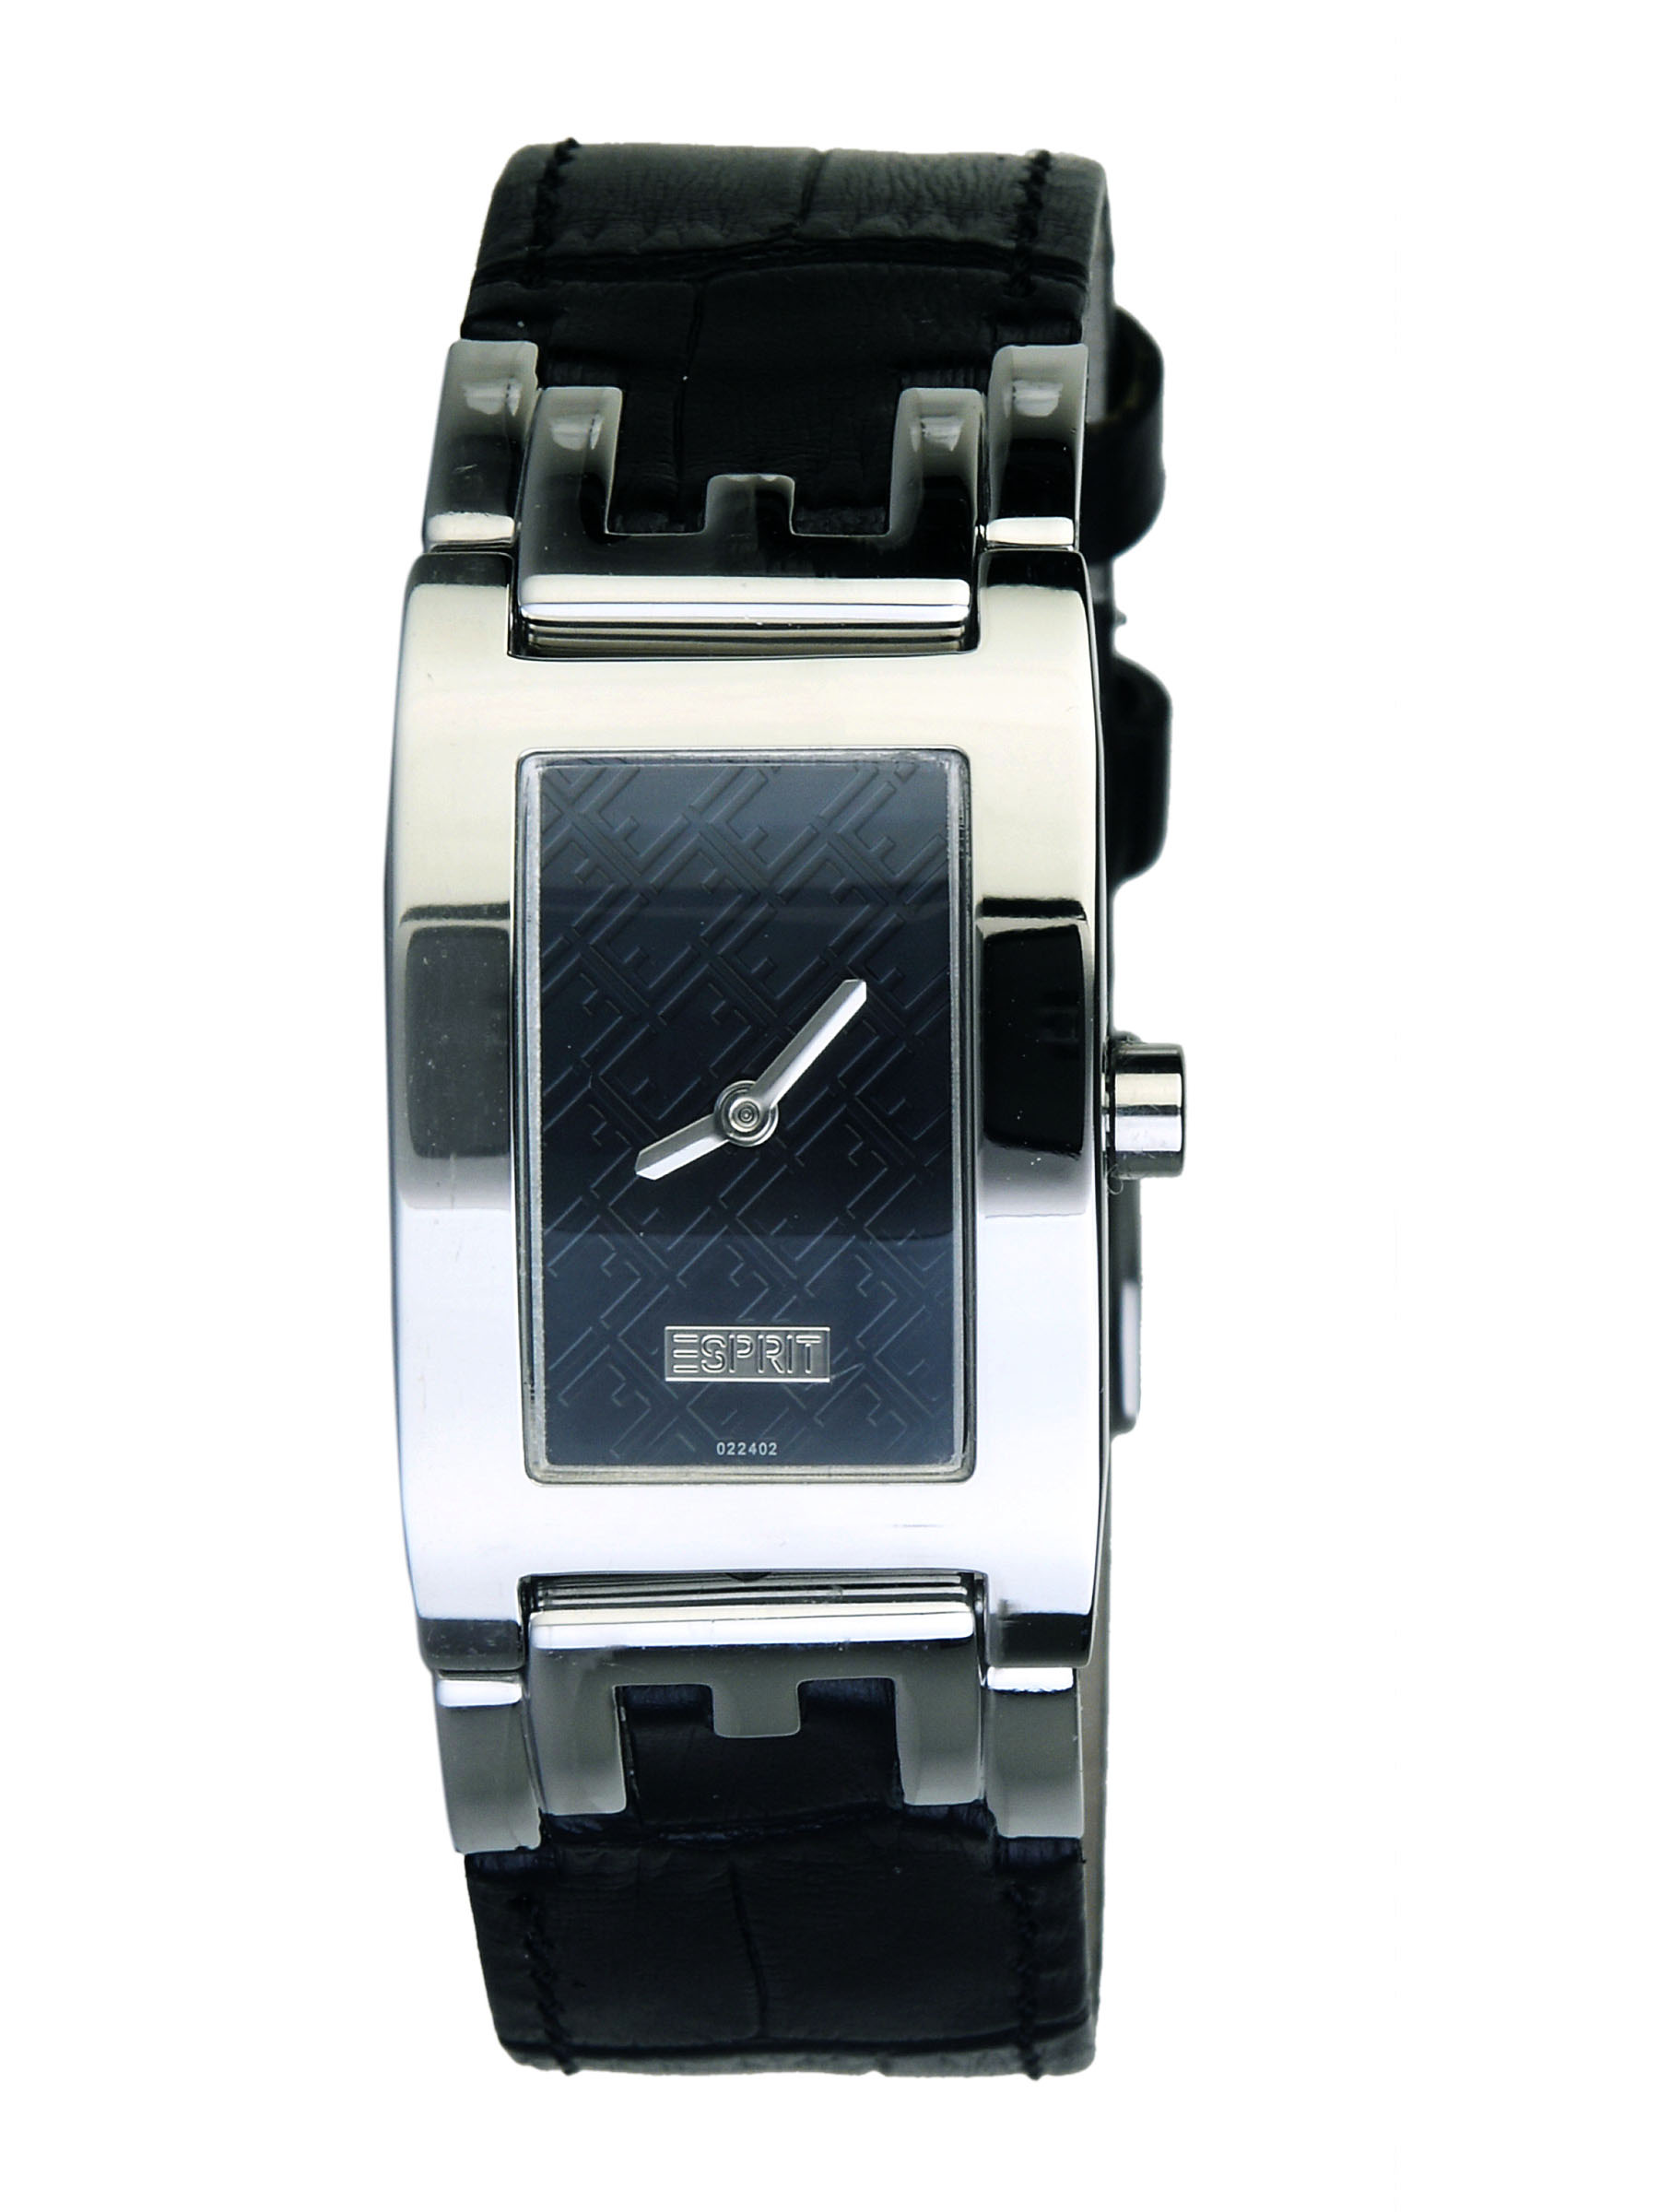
Esprit Women Pure E-Ffect Black Steel Watches
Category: Accessories / Watches / Watches
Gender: Women
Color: Steel
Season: Winter 2016
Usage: Casual